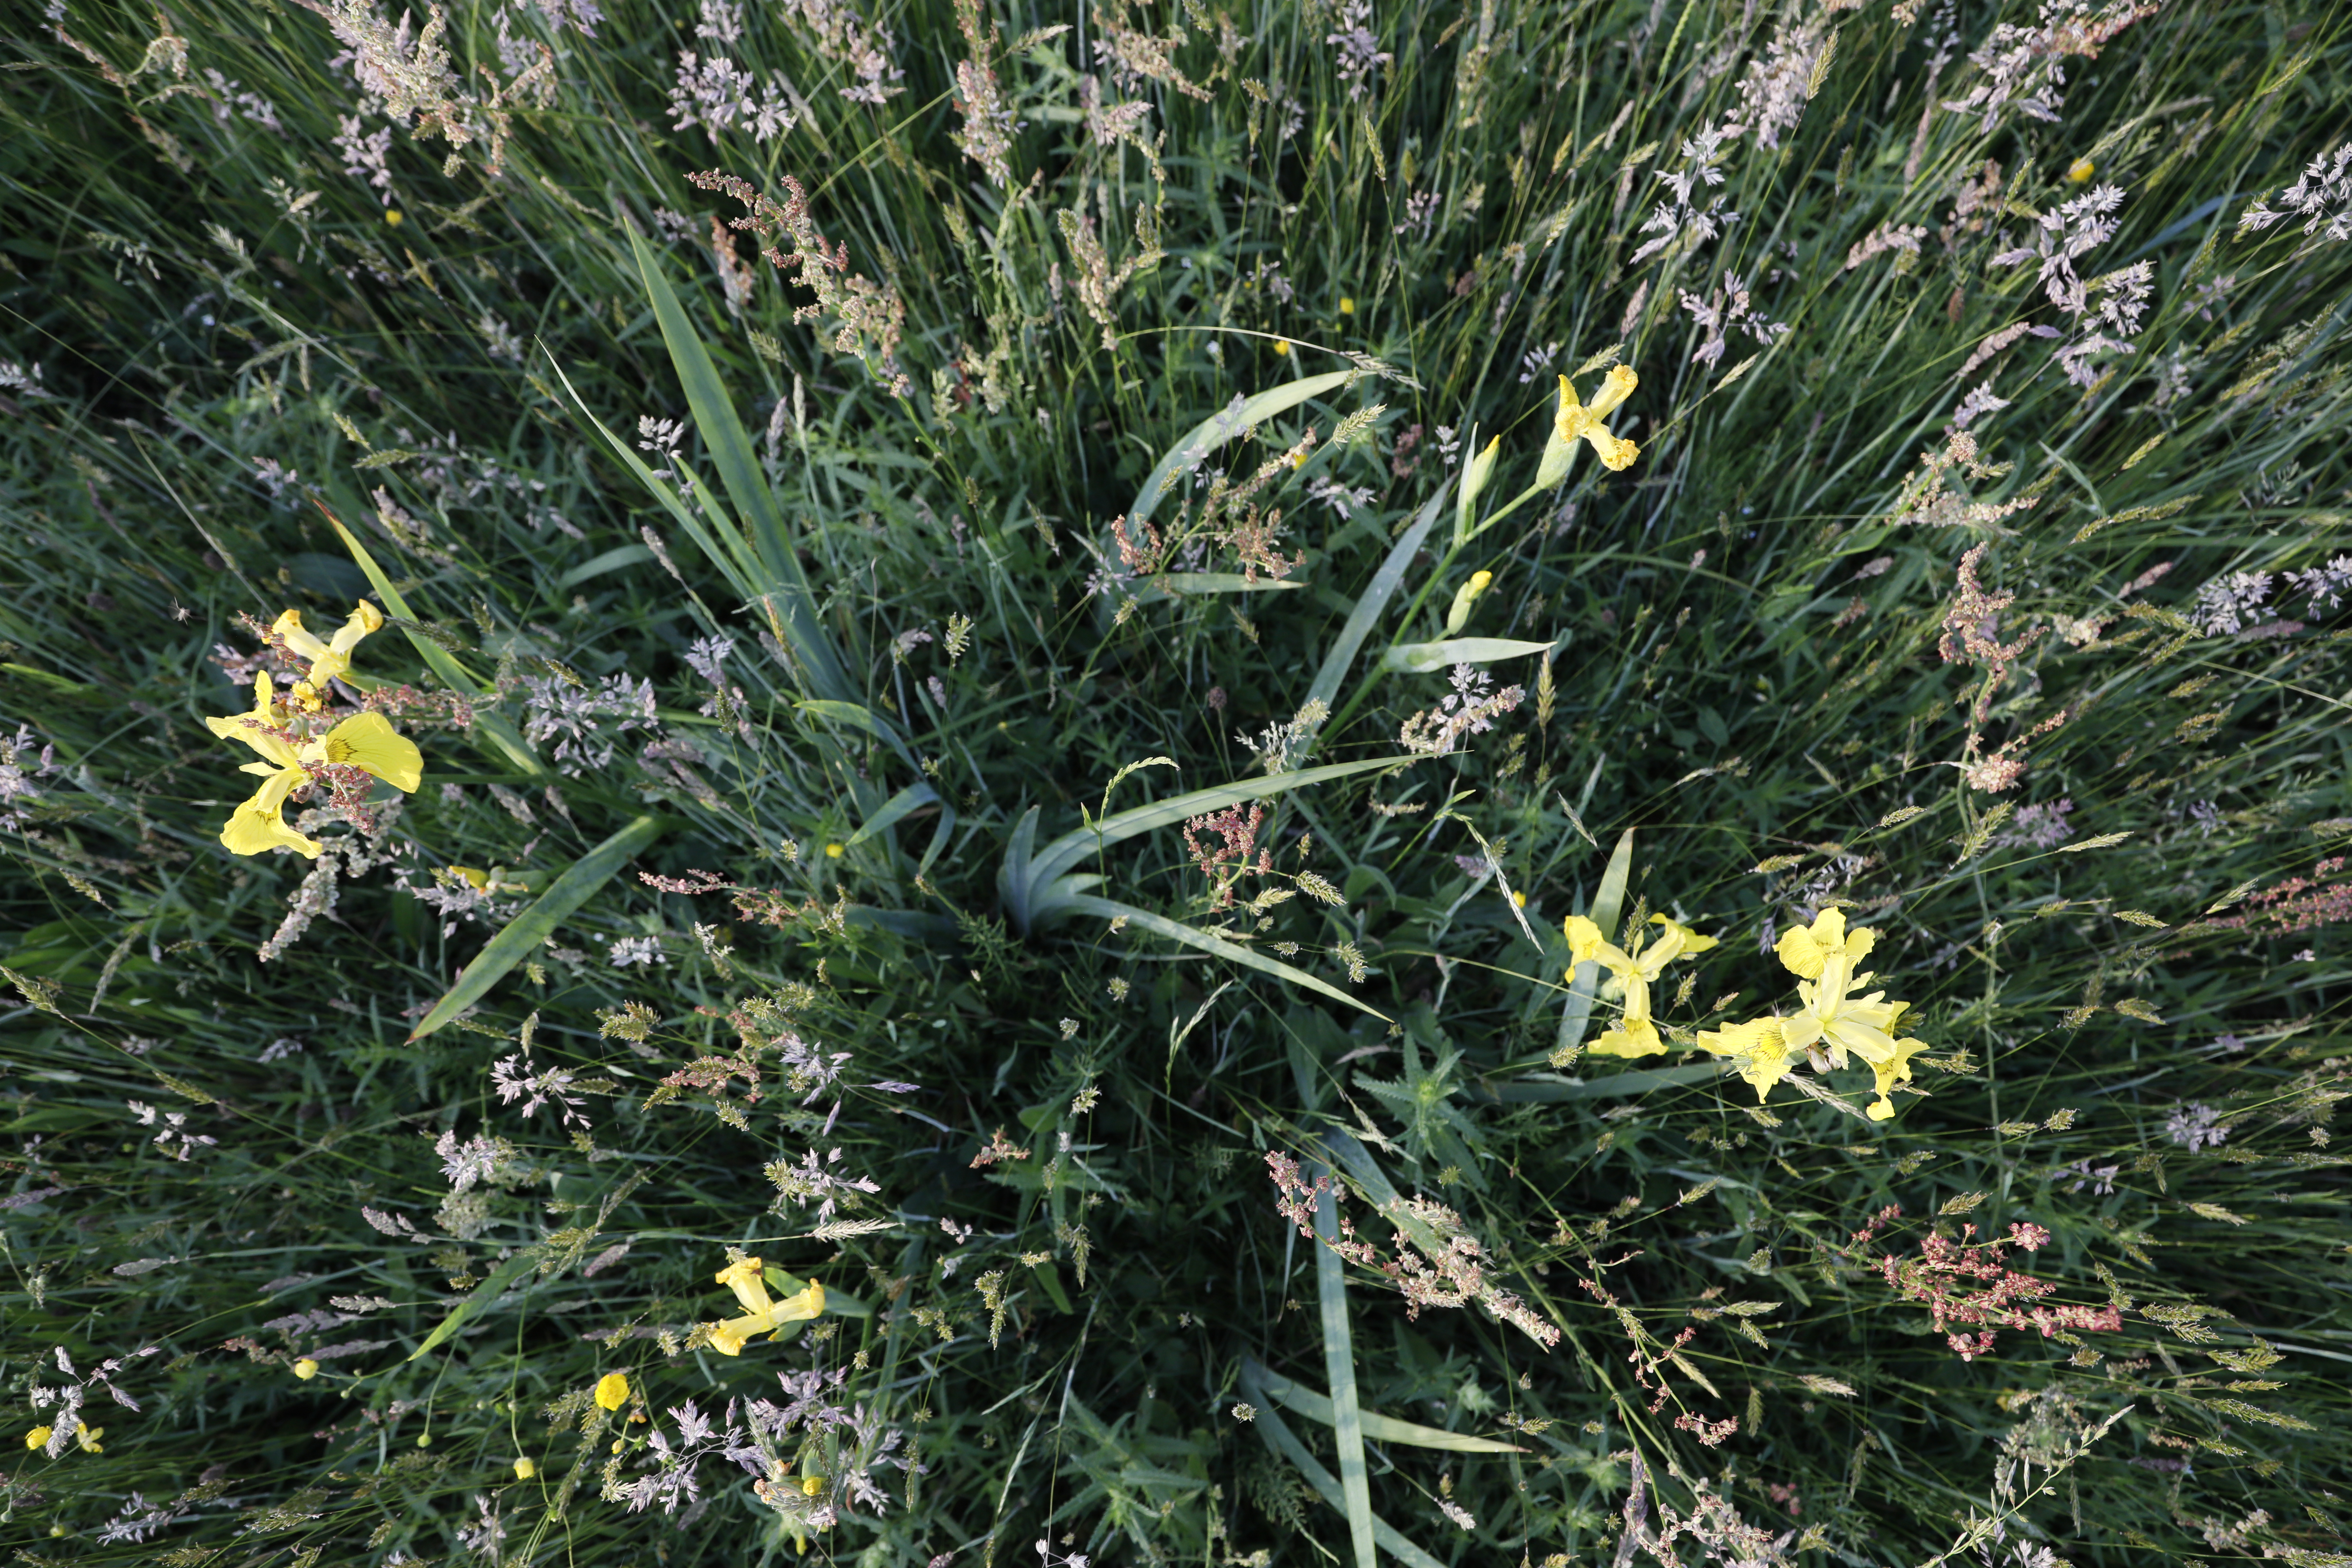
Plant species: Iris pseudacorus, Buttercup * (aggregate)